Bob Pettit

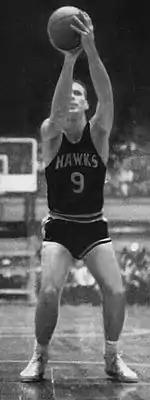
Pettit as a member of the Hawks

A franchise-record 41 wins and a division crown allowed the Hawks to get back at the Celtics in the 1958 NBA Finals. Pettit led the Hawks to an NBA Championship with a then-playoff record 50 points in the Hawks' 110–109 series-clinching victory in game 6. Pettit's 50 points stood alone as the most in a Finals close-out victory until it was matched by Giannis Antetokounmpo in 2021. Both teams would later meet in the 1960 and 1961 Finals, with Boston winning each time. For the season, Pettit scored 24.6 ppg and pulled down 17.4 rpg, and earned All-Star Game MVP honors with a performance that included 28 points and 26 rebounds. St. Louis finished at the top of the Western Division in each of the next three seasons. Pettit's league-leading scoring average of 29.2 points per game in the 1958–59 season was an NBA record at the time, and he was named the Sporting News NBA MVP.